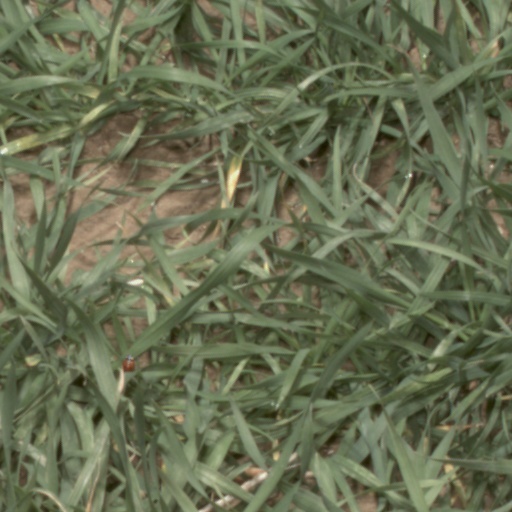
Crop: wheat